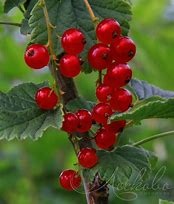
Label: redcurrant